Provident Bank of New Jersey

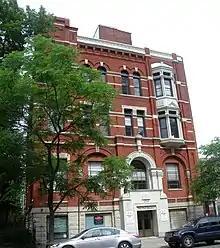
The Old Beehive Building, 239 Washington St, Jersey City

Provident Financial Services, Inc. is the holding company for Provident Bank. Established in 1839, Provident Bank provides financial services for businesses, individuals and families in New Jersey, New York, and eastern Pennsylvania. The bank offers a broad array of deposit, loan, and investment products as well as trust, fiduciary and wealth management services through its wholly owned subsidiary, Beacon Trust Company.